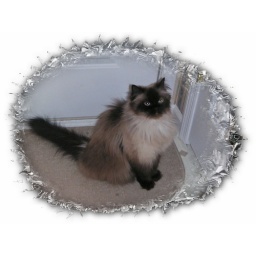
He goes in and out of the door a dozen times a day, but a cat door would not work here.